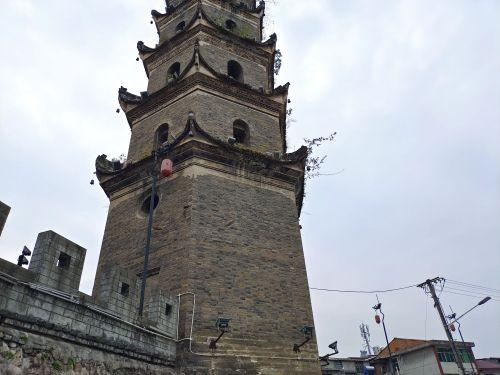
地标名称：文庙
所在城市：安康市·汉阴县